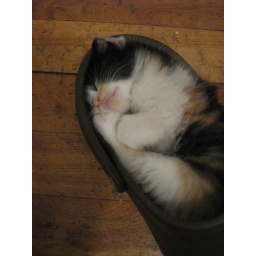
Jenny the kitten sleeping in a croc